History of Liverpool F.C. (1959–1985)

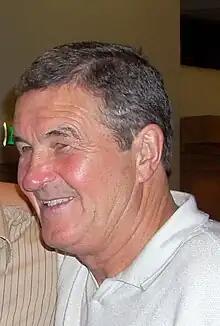
Ron Yeats captained Liverpool from 1961 to 1970.

The following season, Shankly signed Peter Thompson from Preston North End as he could play wide on the right-hand side of midfield. Liverpool started 1963–64 poorly, garnering only nine points from the first nine games. A 2–1 victory over Everton, their first win over their local rivals since 1950, instigated Liverpool's move up the table. They won 47 points from their next 30 games to secure their sixth League championship. Success led to the average attendance at Anfield increasing to more than 50,000. The fans also became more vocal, and it was around this time that the fans on the Kop adopted You'll Never Walk Alone as their anthem.